Flanking maneuver

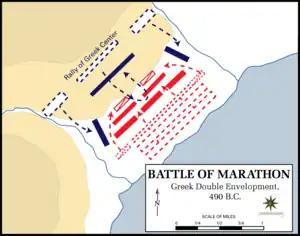
The Battle of Marathon, an example of the double-envelopment, a form of flanking maneuver

In military tactics, a flanking maneuver is a movement of an armed force around an enemy force's side, or flank, to achieve an advantageous position over it. Flanking is useful because a force's fighting strength is typically concentrated in its front, therefore, to circumvent an opposing force's front and attack its flank is to concentrate one's own offense in the area where the enemy is least able to concentrate defense.